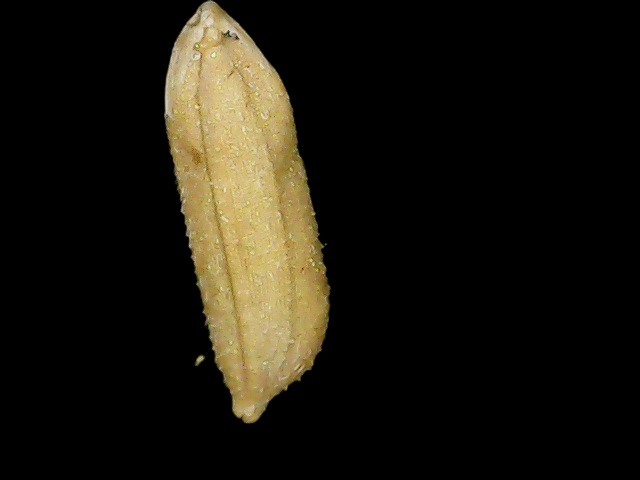
Rice variety: Binadhan16